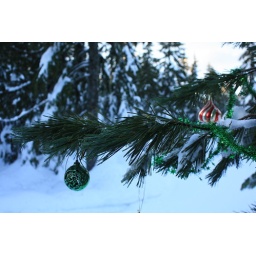
Christmas tree in the forest